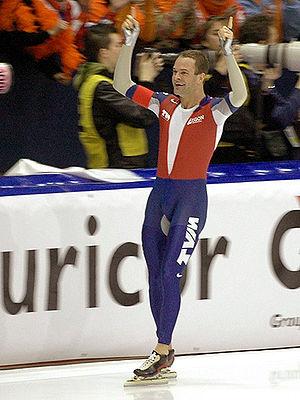
Erben Wennemars, né le 1ᵉʳ novembre 1975 est un patineur de vitesse néerlandais. Il a participé aux Jeux olympiques d'hiver de 2006 à Turin après avoir pris part aux Jeux olympiques d'hiver de 2002 à Salt Lake City et aux Jeux olympiques d'hiver de 1998 à Nagano.